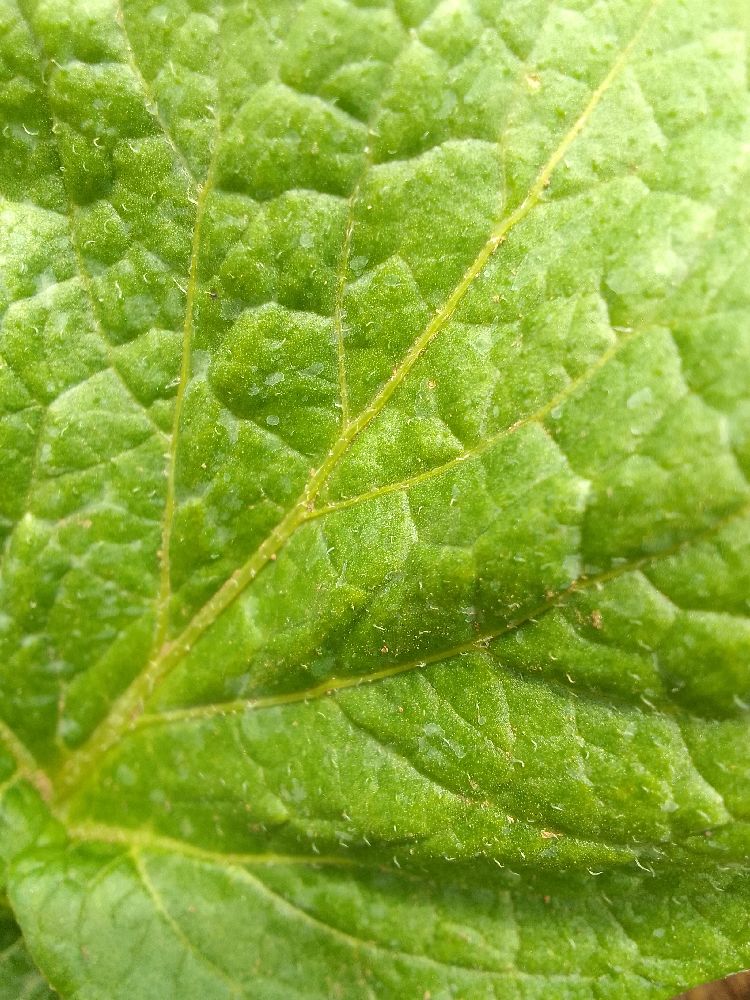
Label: Healthy